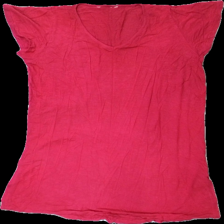
View: back
Type: T-shirt
Category: Ladies
Brand: Not in the list
Colors: Pink
Material: 100% viskos
Cut: V-collar
Season: All
Smell: Minor
Damage: nopprigt och luktar illa
Damage location: top center
Damage 2: nopprigt
Damage 2 location: middle center
Damage 3: nopprigt
Damage 3 location: middle center
Price range: <50
Recommended usage: Export
Description: lång t-shirt klänning
Comment: storlek saknas